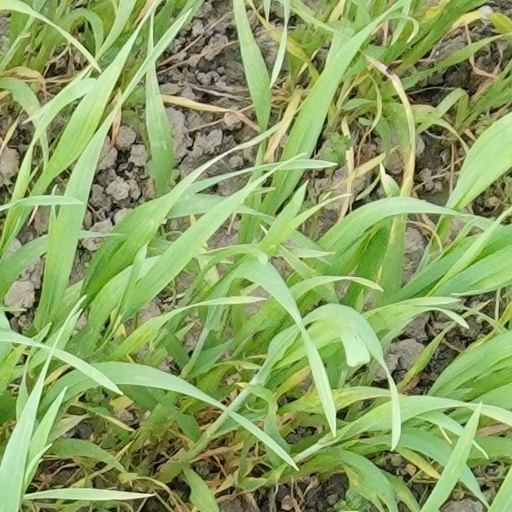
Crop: wheat